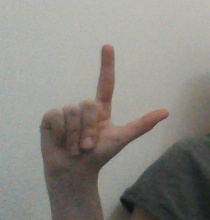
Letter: laam